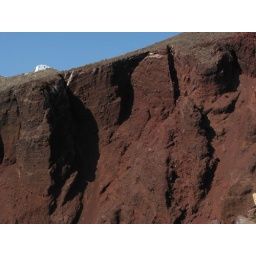
House at the top of the hill in Santorini's red sand beach